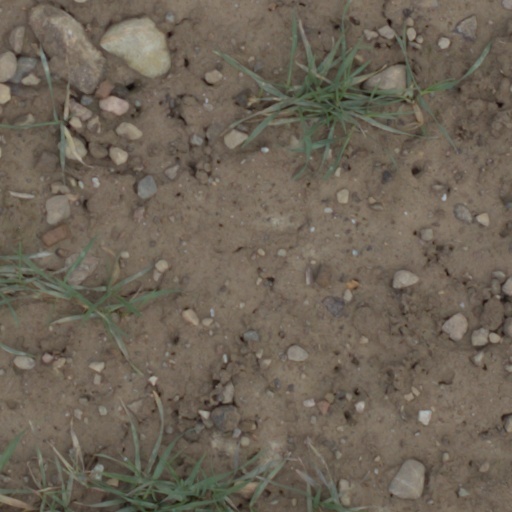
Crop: wheat